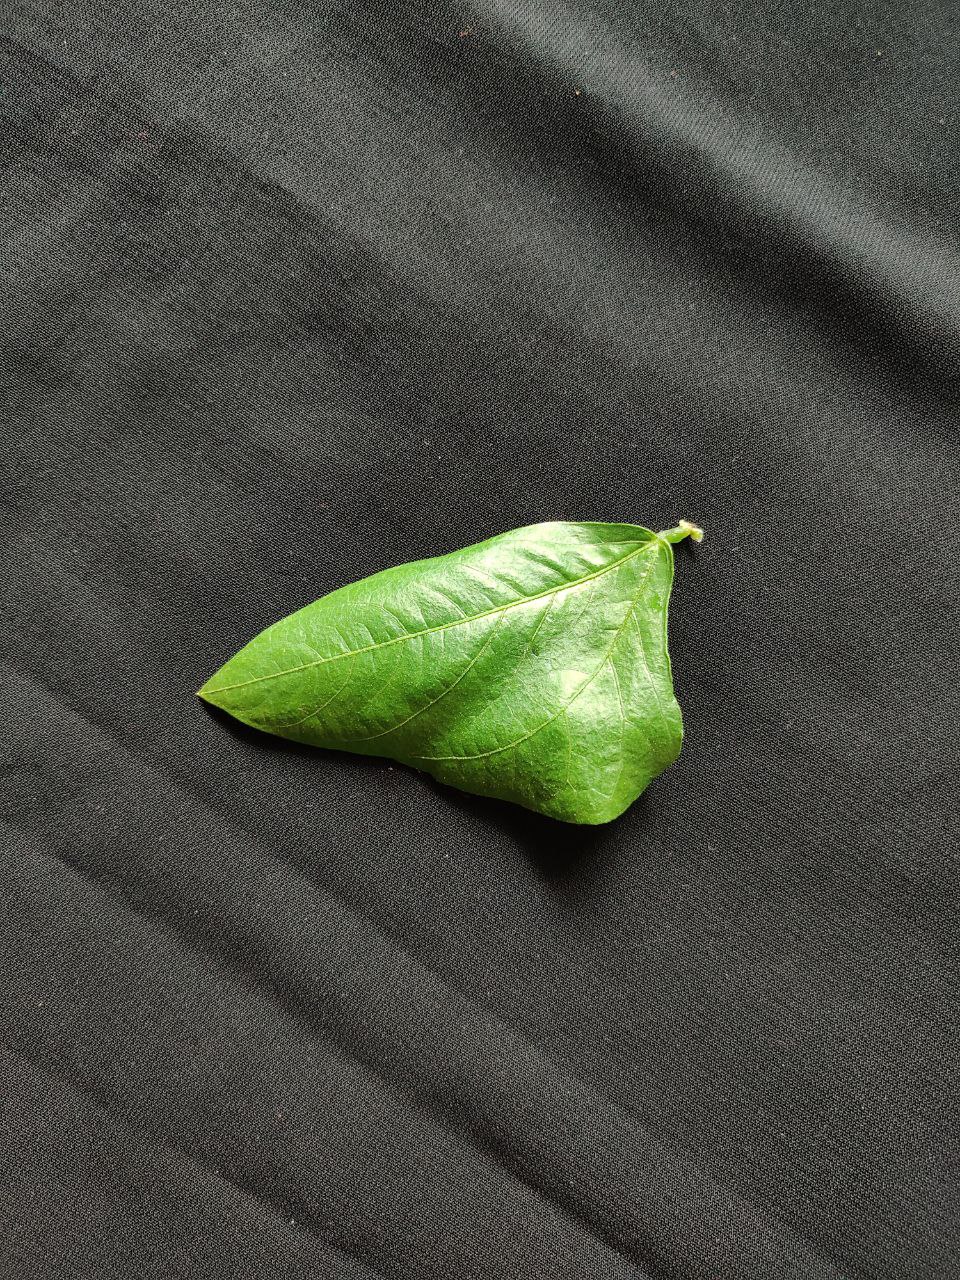
Crop: cowpea
Leaf condition: Fresh Leaf